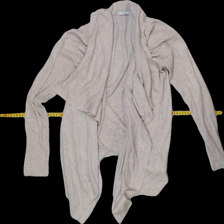
View: front
Type: Cardigan
Category: Ladies
Brand: Edc (esprit de corps)
Colors: Beige
Material: 59% poly 42% cotton
Pattern: Plain
Cut: Loose
Size: M
Trend: No trend
Stains: No
Damage: 0
Price range: <50
Recommended usage: Export